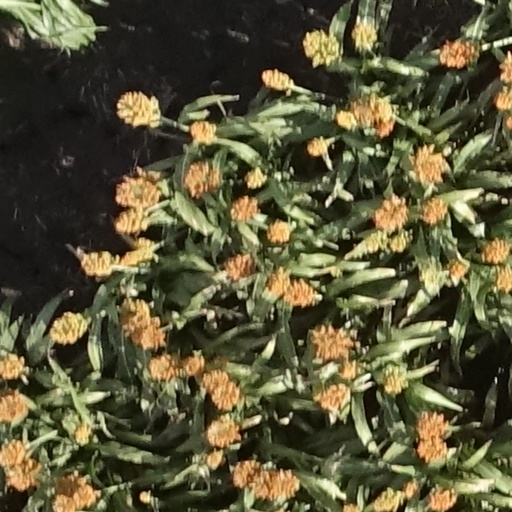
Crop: sorghum